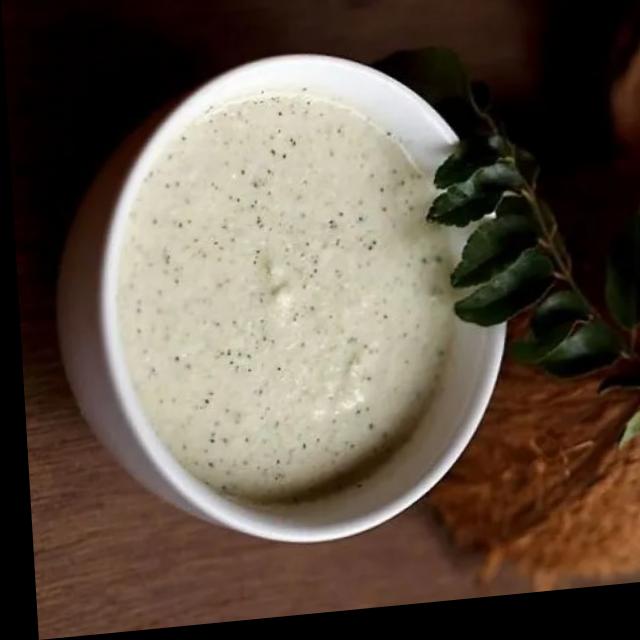
Dish: coconut_chutney